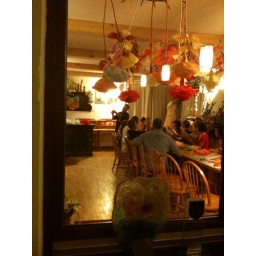
paper flower art workshop in bobrka in the bieszcady